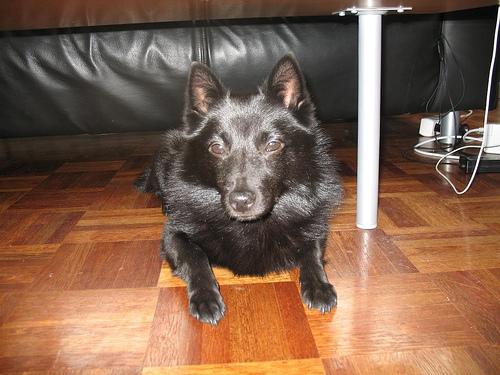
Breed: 201-n000024-schipperke